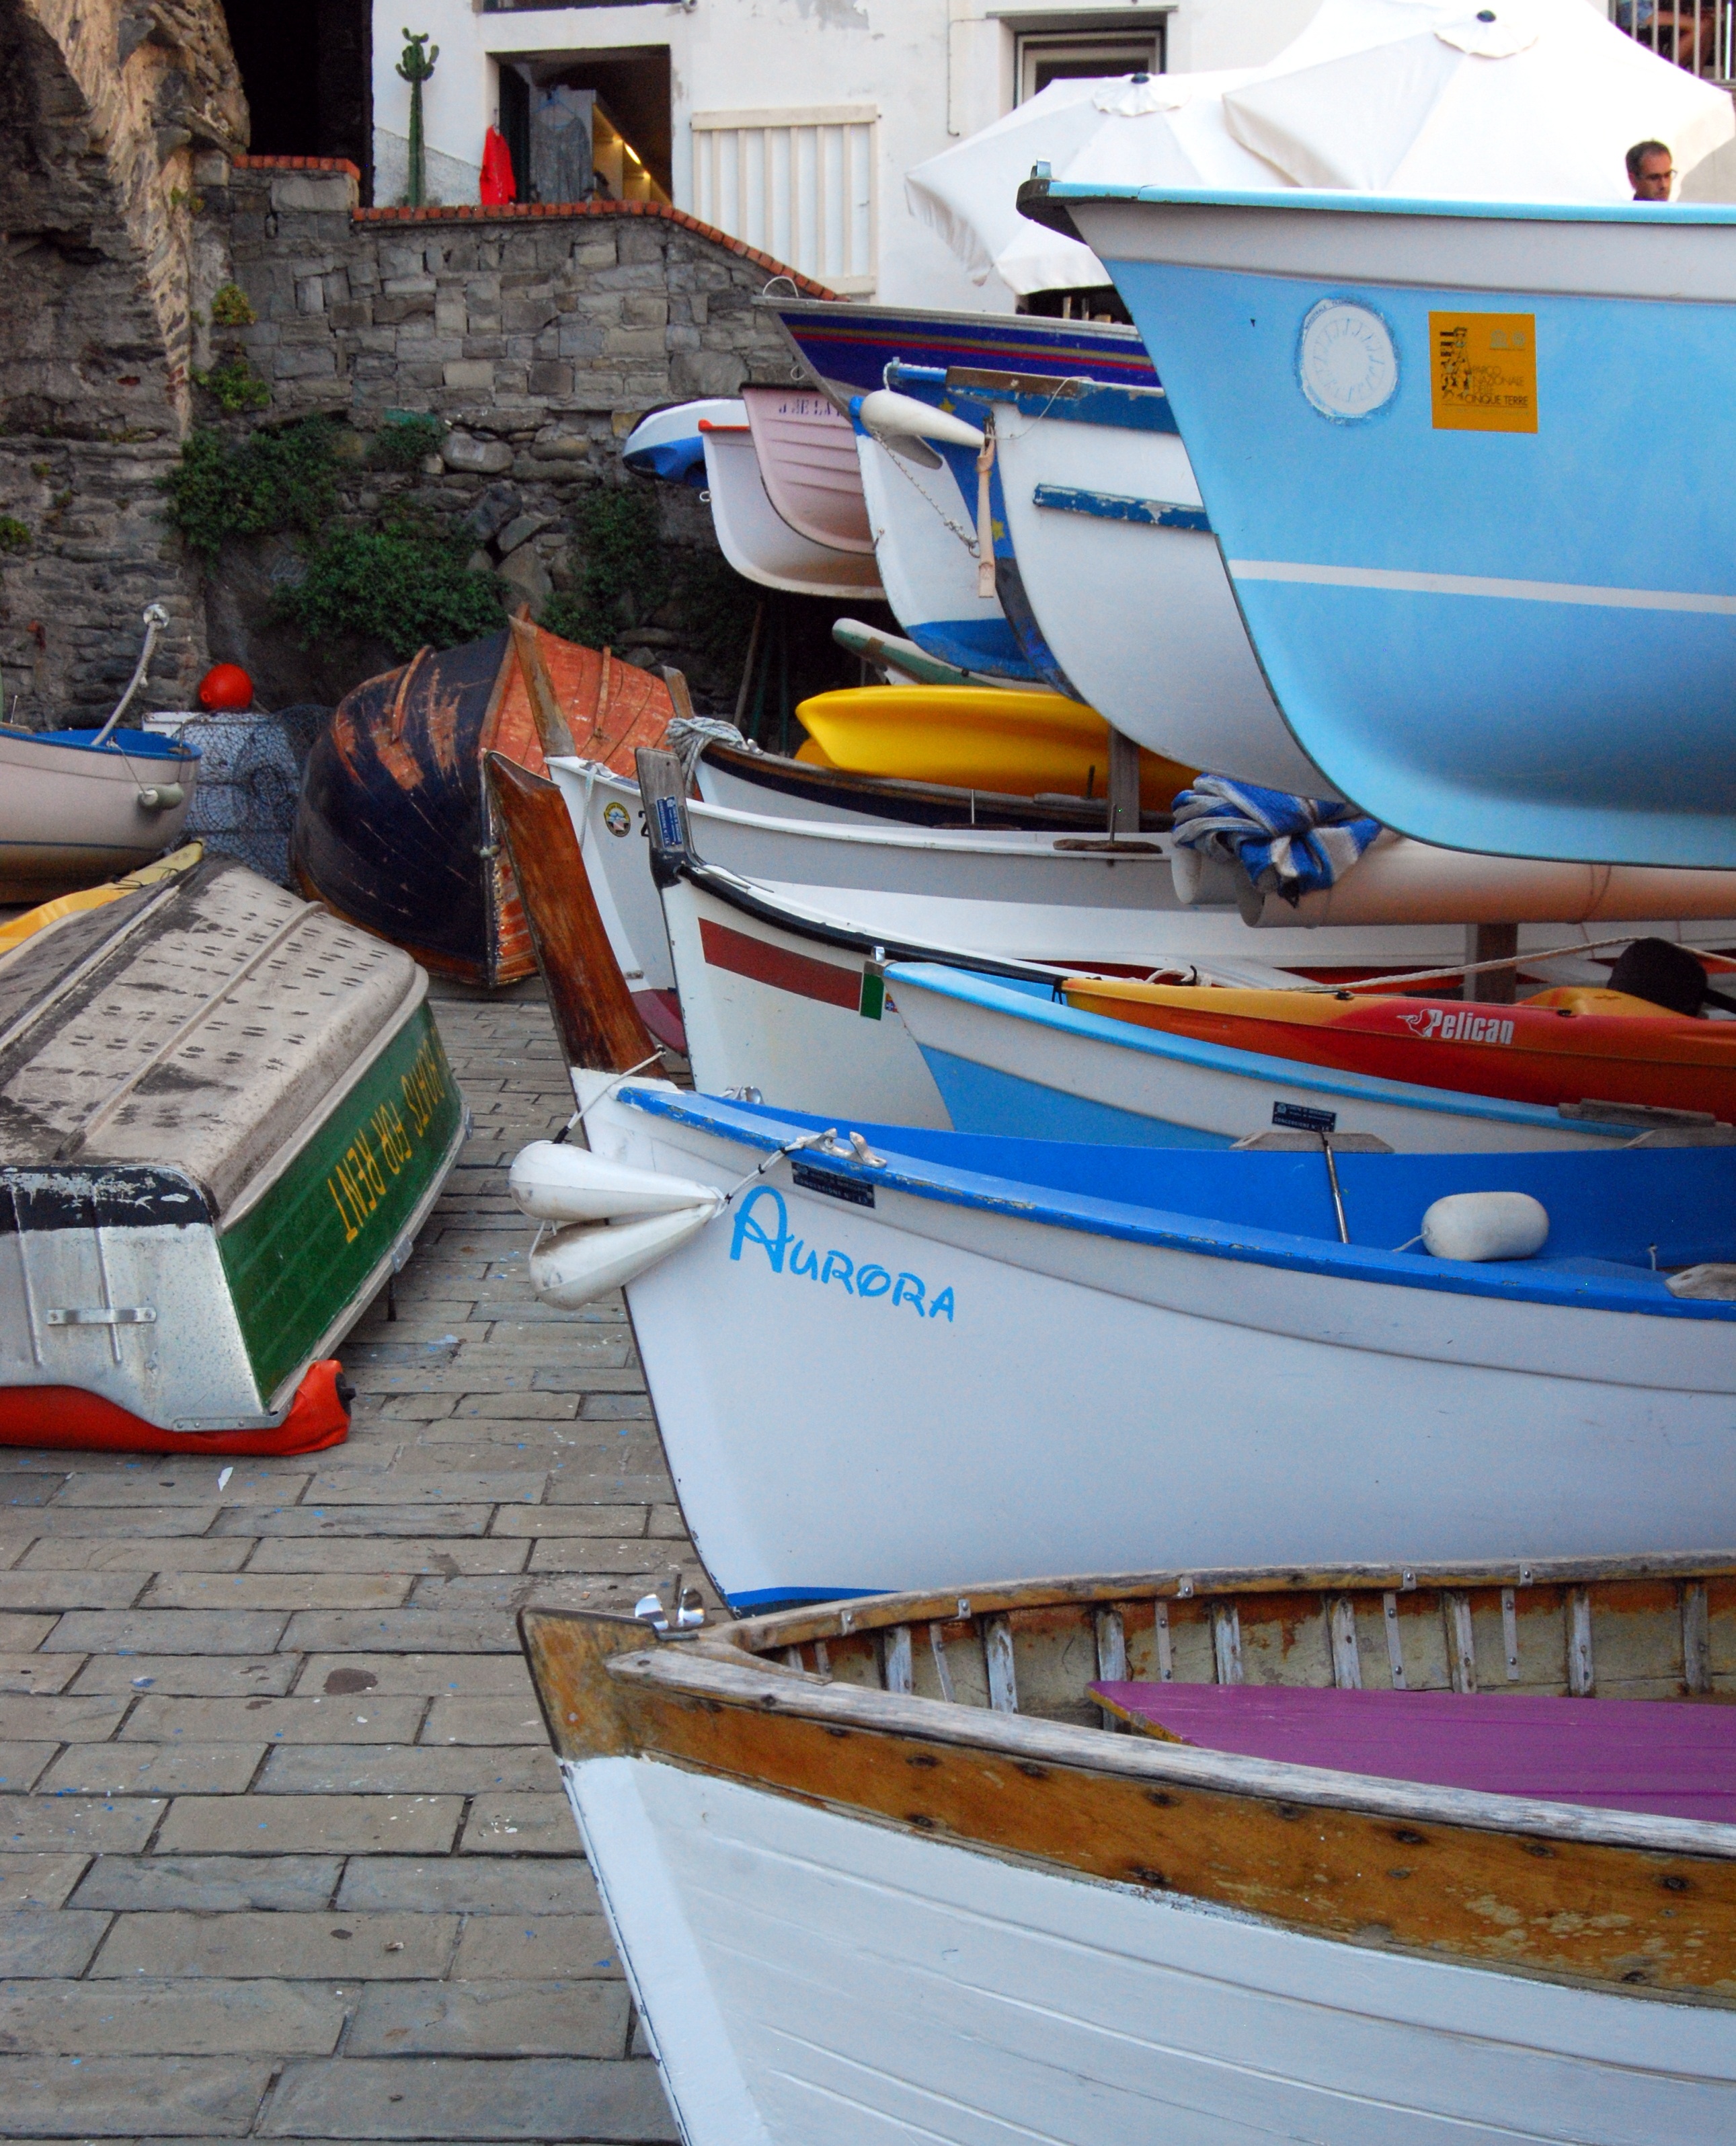
boat, vehicle, colors, boating, watercraft, dinghy